Bernardino António Gomes Jr.

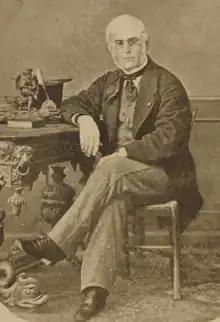

Bernardino António Gomes (22 September 1806 – 8 April 1877) was a Portuguese physician and scientist. He is perhaps most widely remembered for his pioneering work in Portugal in the field of anaesthesiology, as the first physician in the country to use chloroform in a surgical procedure (on 12 January 1848, during a knee tumorectomy); he is also credited with the popularization of the use of creosote and of the first ether inhalers.